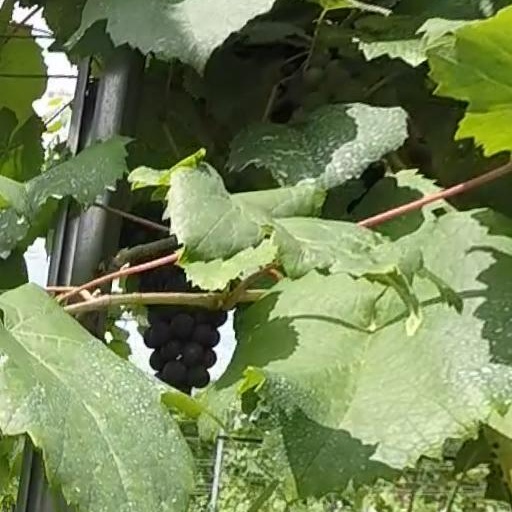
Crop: grape